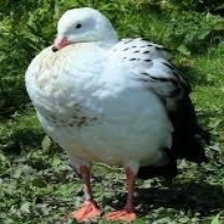
Species: ANDEAN GOOSE
Scientific name: CHLOEPHAGA MELANOPTERA
ImageNet parent category: goose